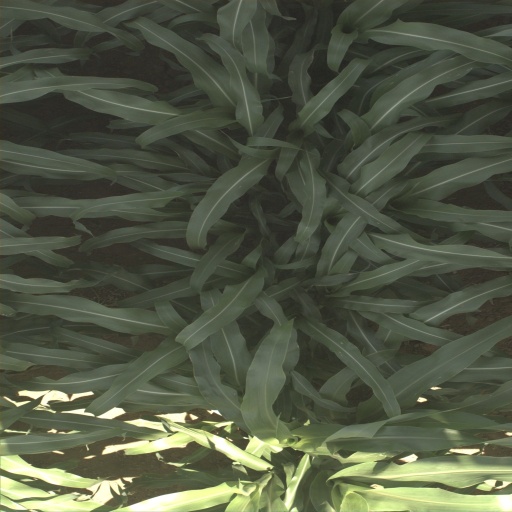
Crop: sorghum